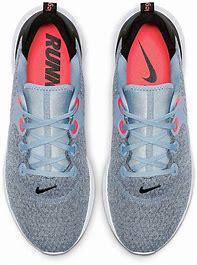
Brand: Nike
Model: Legend React